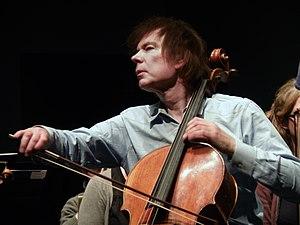
Julian Lloyd Webber, né le 14 avril 1951, est un violoncelliste britannique.